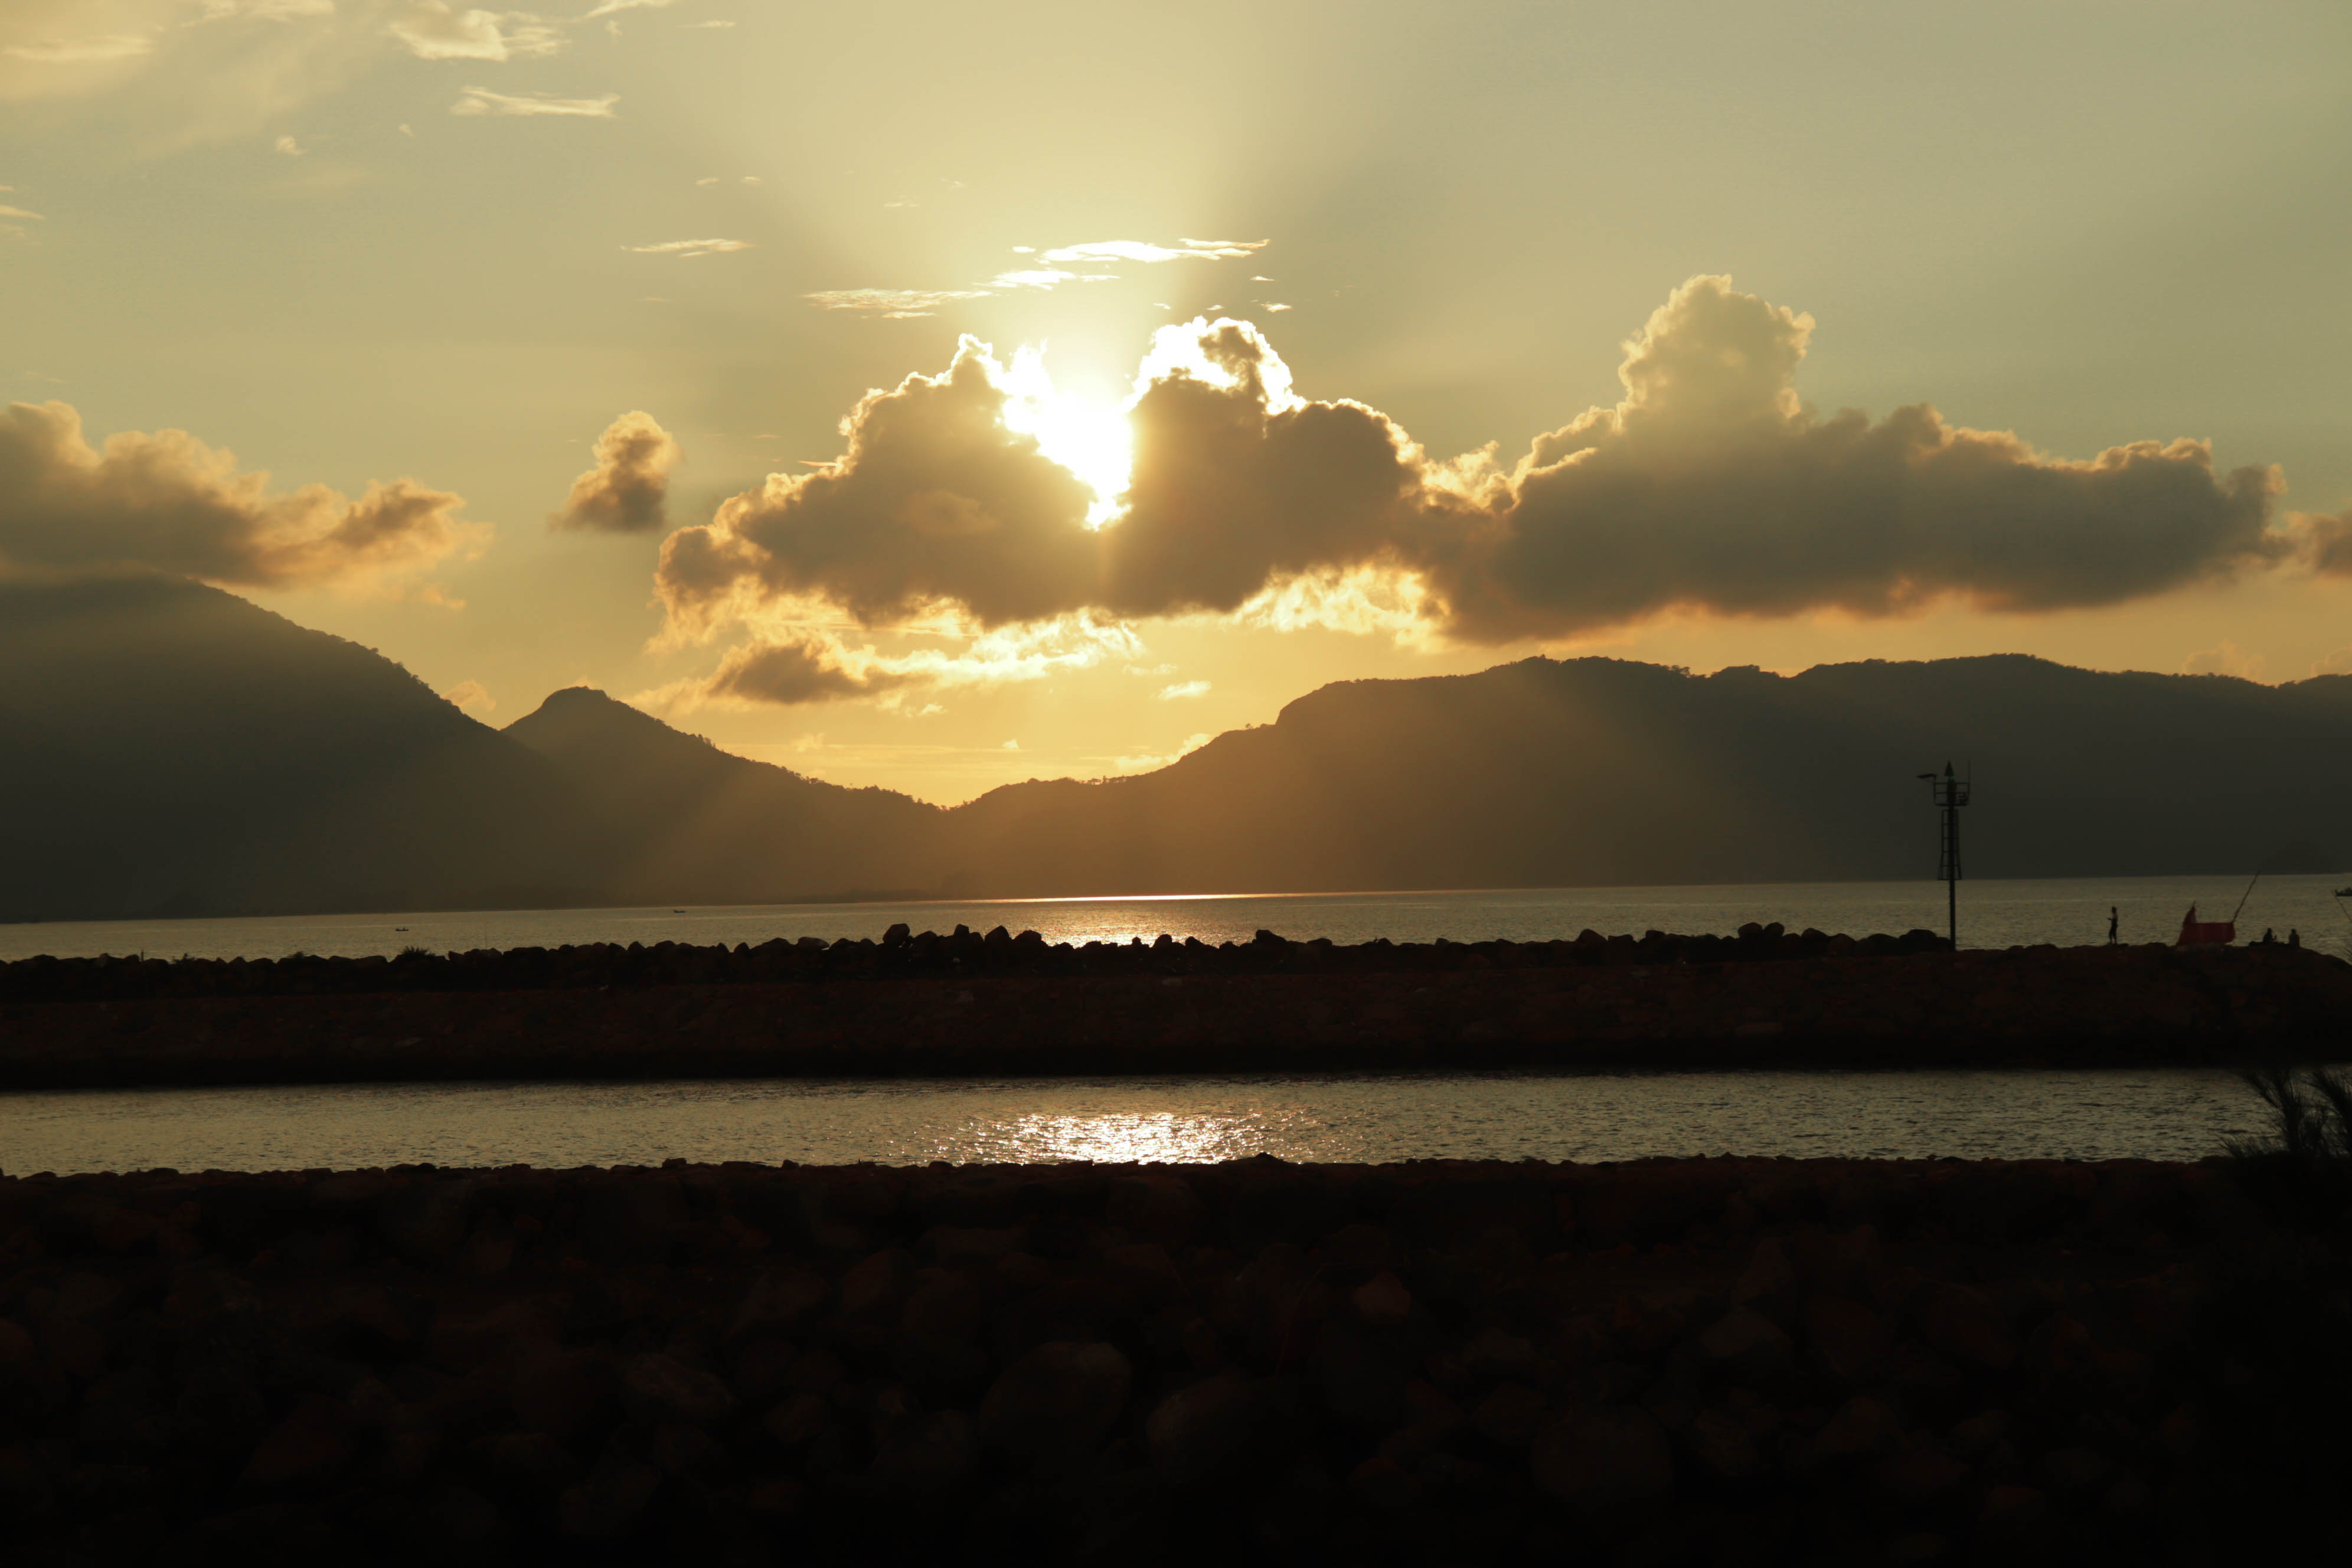
natural, sky, cloud, horizon, sunset, water, afterglow, sunlight, sun, light, evening, sea, morning, cumulus, sunrise, dusk, sound, loch, highland, water resources, calm, lake, atmosphere, reflection, reservoir, landscape, ocean, coast, mountain, hill, meteorological phenomenon, river, dawn, inlet, bay, vacation, astronomical object